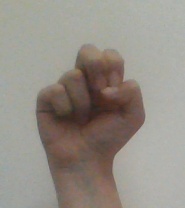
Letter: gaaf